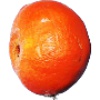
Label: clementine